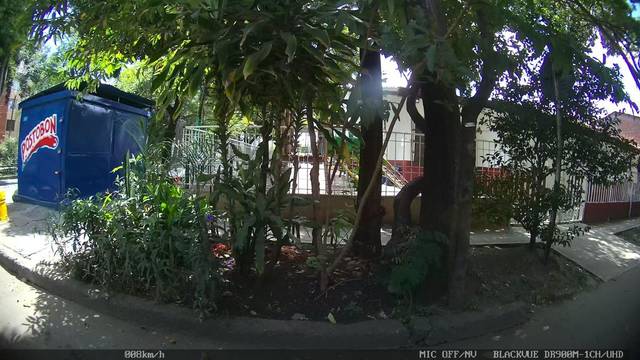
Region: Colombia
Coordinates: 3.472, -76.523